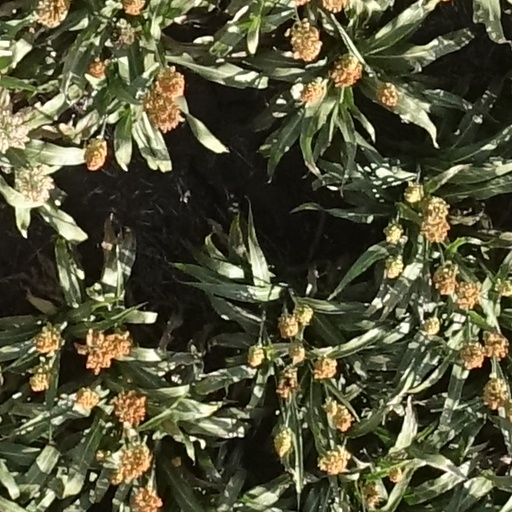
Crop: sorghum